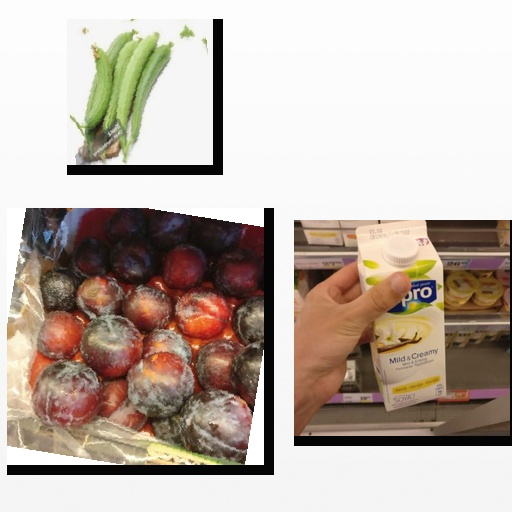
Food items: vanilla_soyghurt, sponge_gourd, plum